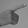
ASL letter: G